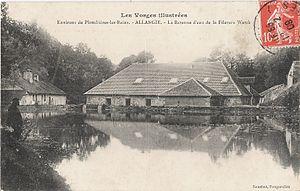
Vue de l'ancienne usine d'Allangie (ou Allongis) située sur la commune du Clerjus (Vosges). Ancienne forge de 1719 transformée en filature vers 1880
Cet article recense les monuments historiques du département des Vosges, en France.
La Semouse ou Sémouse est une rivière française des départements de la Haute-Saône et des Vosges, et un sous-affluent du Rhône par la Lanterne et la Saône.
Le Clerjus est une commune française située dans le département des Vosges en région Grand Est.